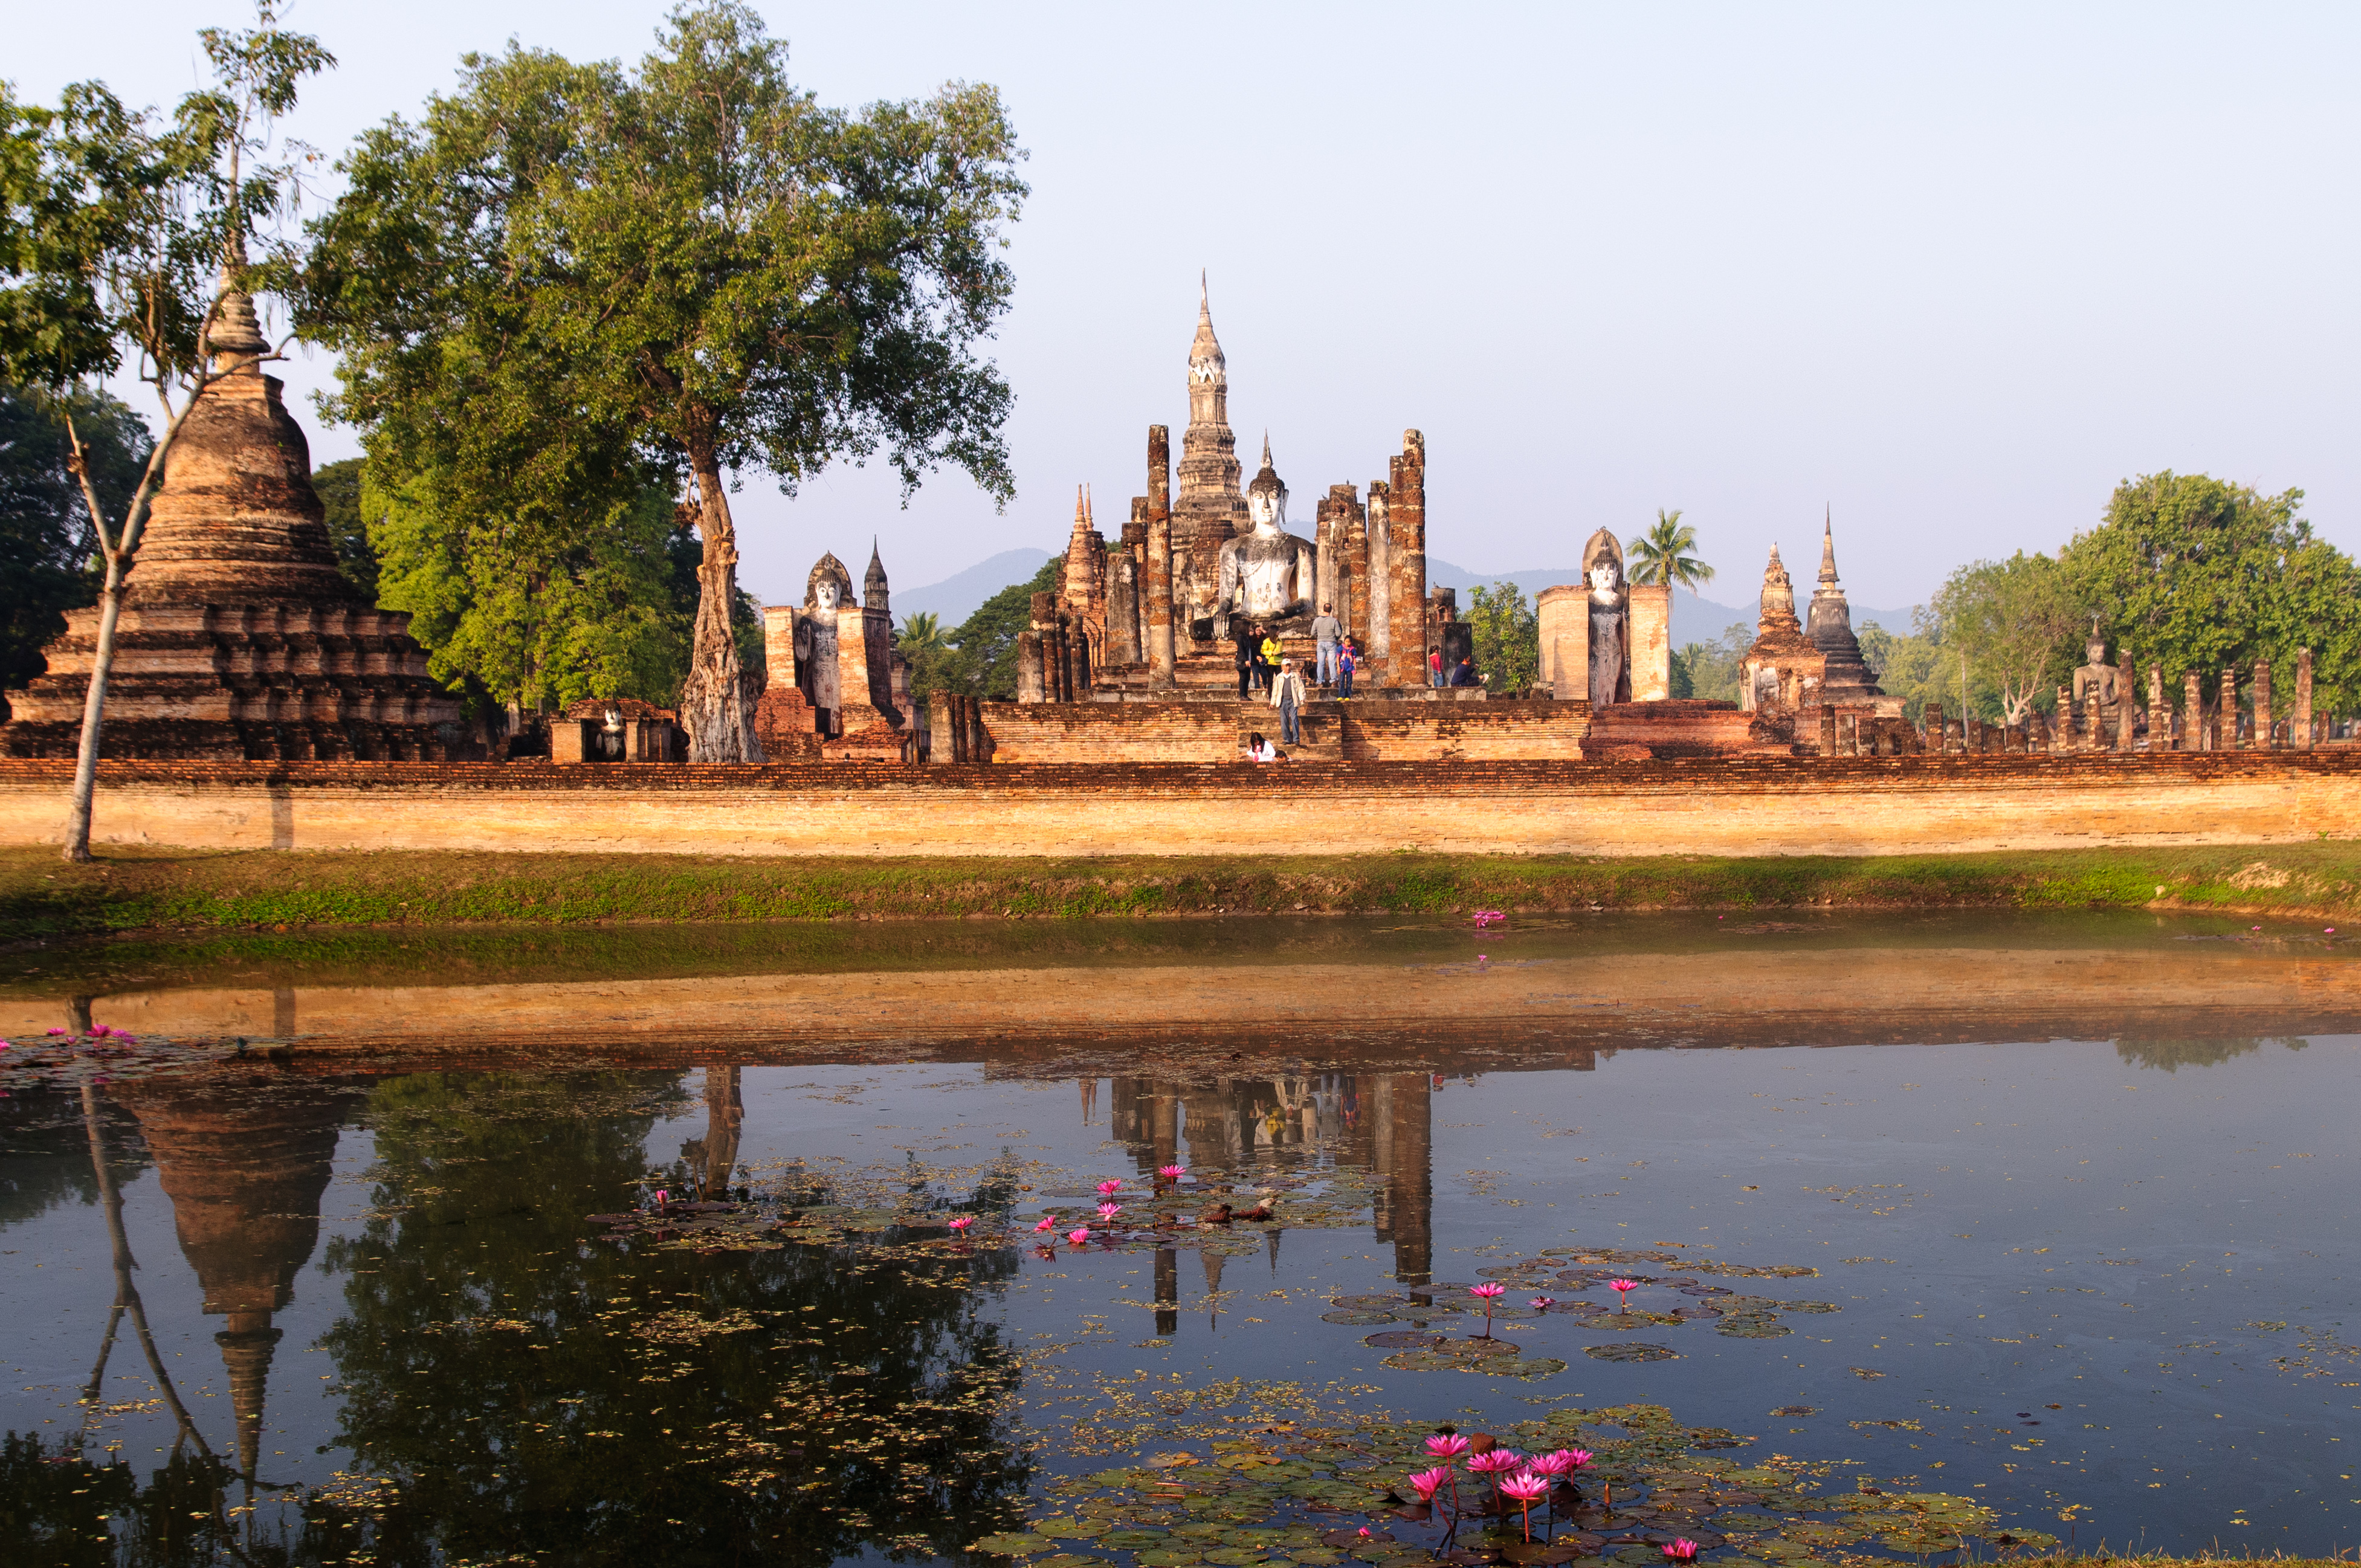
building, chateau, reflection, autumn, park, nikon, tourism, place of worship, thailand, temple, wat, d300, thailandia, sukhothai, mueangkao